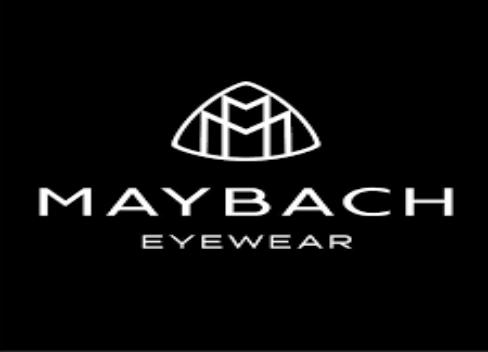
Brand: maybach-1
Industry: Transportation